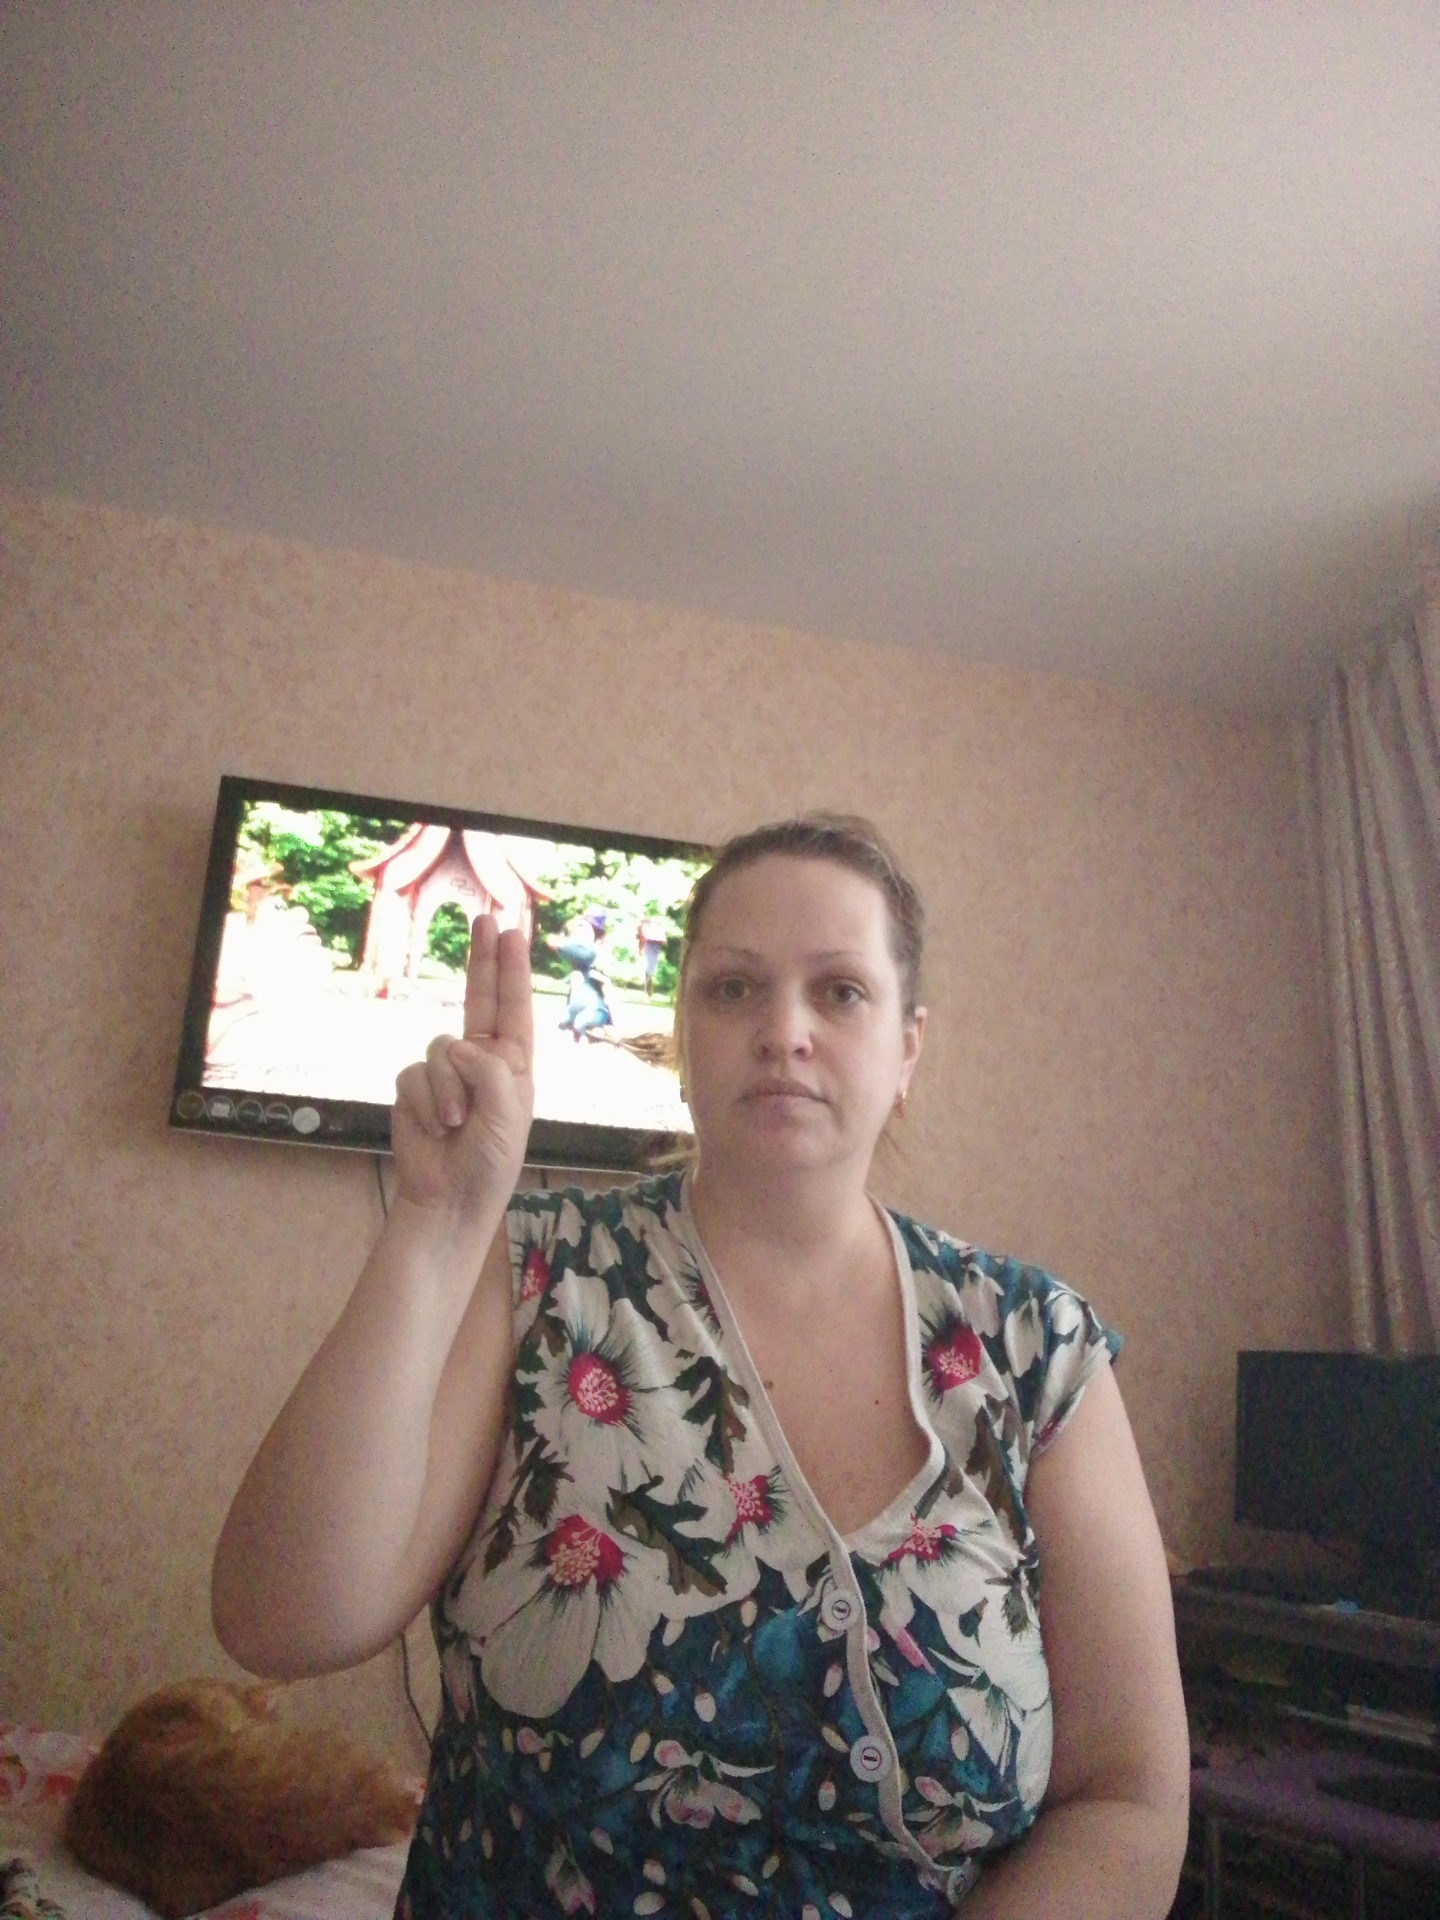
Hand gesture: two_up